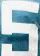
Number: 5